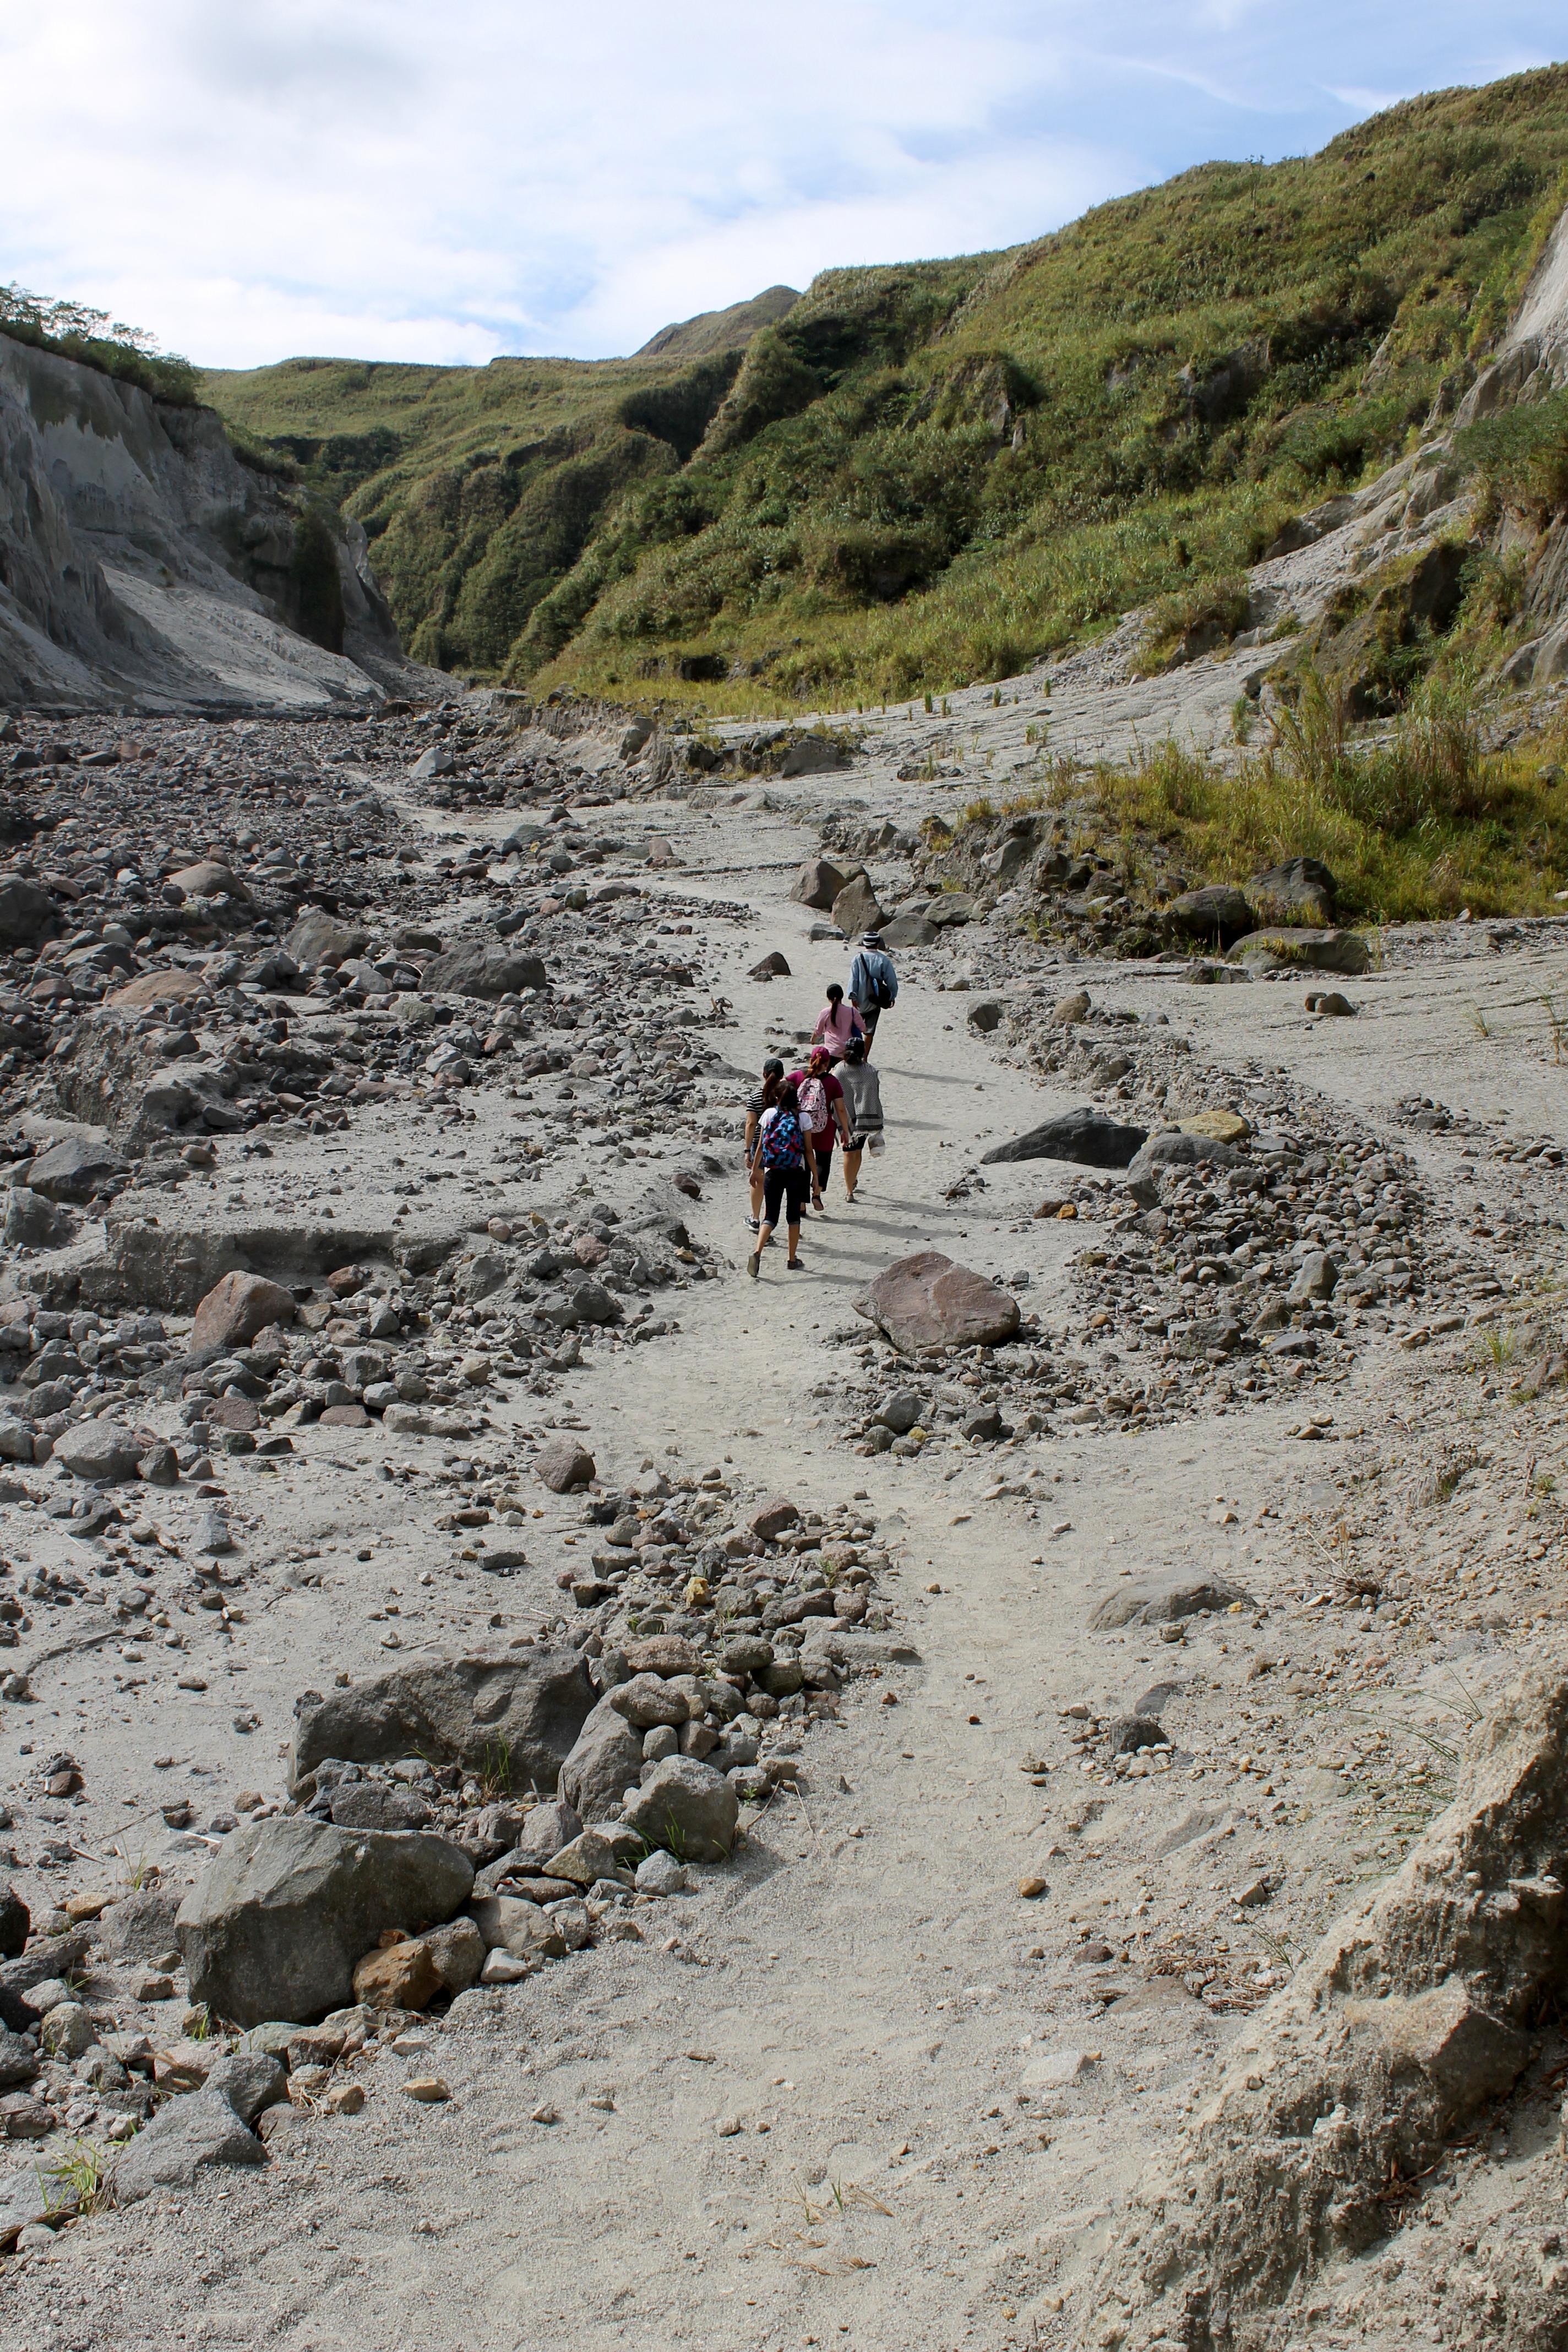
walking, mountain, sunset, road, hiking, trail, adventure, travel, cliff, asia, trip, terrain, ridge, tour, geology, sports, trekking, hikers, mountains, backpacking, badlands, exploration, philippines, wadi, landform, mountain hiking, geographical feature, geological phenomenon, rough road, mt pinatubo